Routledge

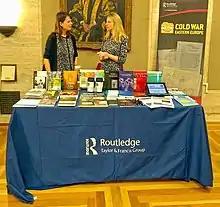
Routledge stand at Senate House History Day 2018

The company was restyled in 1858 as Routledge, Warne & Routledge when George Routledge's son, Robert Warne Routledge, entered the partnership. Frederick Warne eventually left the company after the death of his brother W. H. Warne in May 1859. Gaining rights to some titles, he founded Frederick Warne & Co. in 1865, which became known for its Beatrix Potter books. In July 1865, George Routledge's son Edmund Routledge became a partner, and the firm became George Routledge & Sons.